Hemaris thysbe

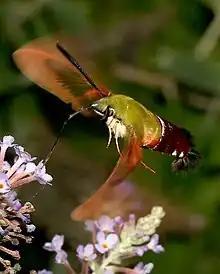
"Hemaris thysbe" extends its long proboscis to feed from a flower.

The antennae of "H. thysbe" are thicker at their base and are curved at the ends. Unlike most moths, the species lacks hearing organs. It has compound eyes and well-developed reproductive organs. "Hemaris thysbe" can be distinguished from "Hemaris gracilis" and "Hemaris diffinis" by the lack of stripes on the underside of its thorax and by its pale legs. (Legs are reddish in "H. gracilis" and black in "H. diffinis".) The "H. thysbe" caterpillar is yellowish green with bands of dark green and reddish brown to dark brown. It has a granulose body with small, white spots and a white horn projecting from its posterior.